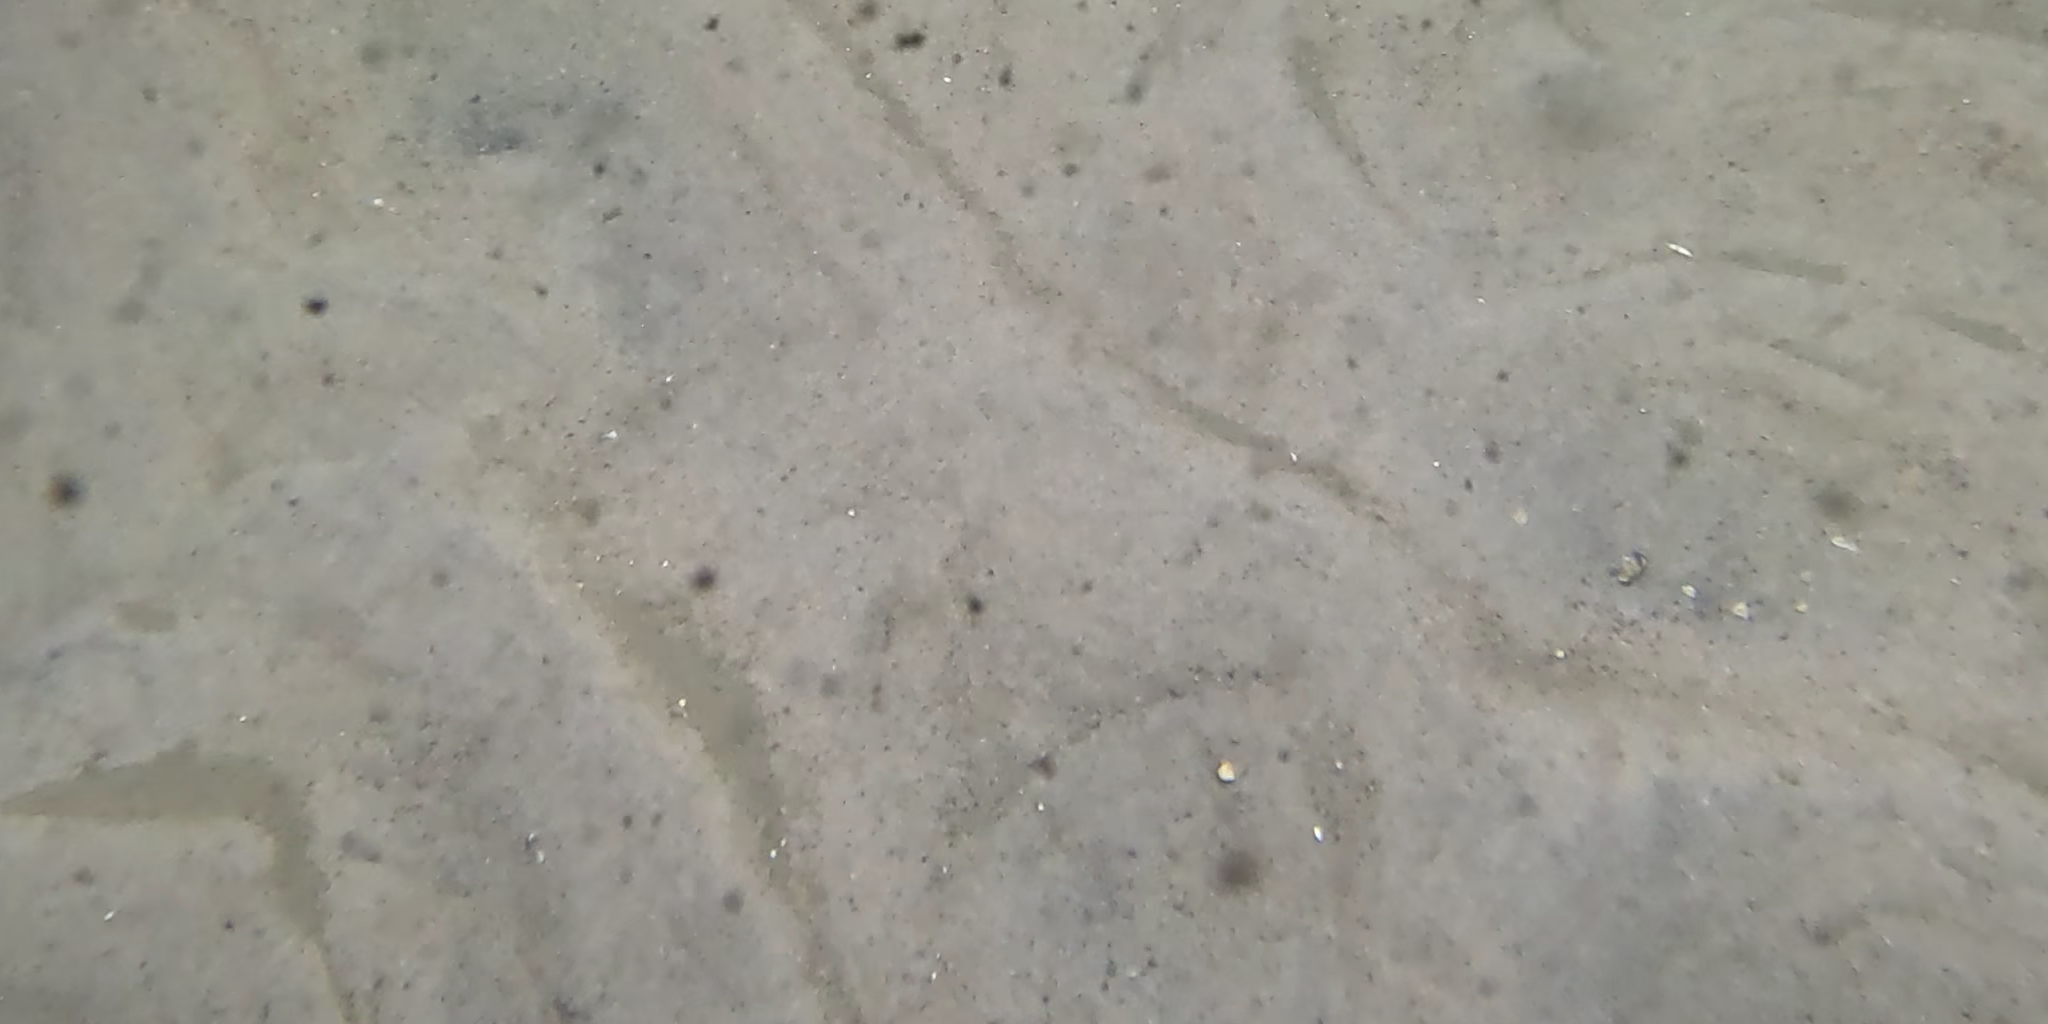
Seabed habitat: sand